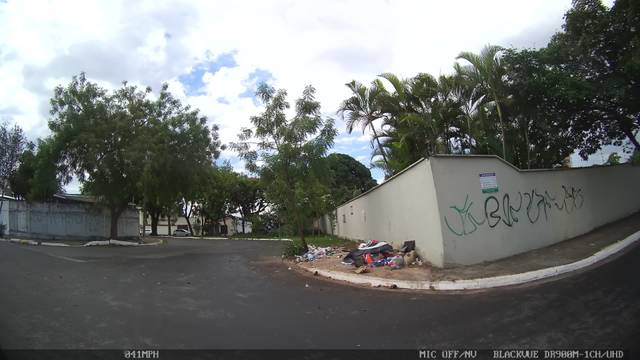
Region: Brazil
Coordinates: -16.664, -49.274